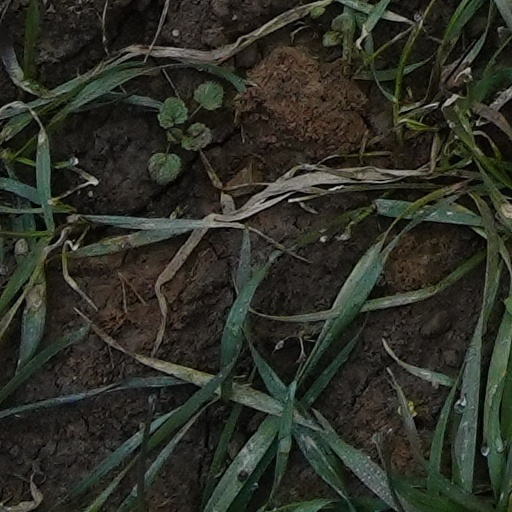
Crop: wheat